African sacred ibis

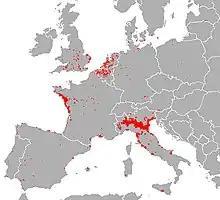
Observations of African sacred ibis 2015–2022.

The African sacred ibis (Threskiornis aethiopicus) is a species of ibis, a wading bird of the family Threskiornithidae. It is native to much of Africa, as well as small parts of Iraq, Iran and Kuwait. It is especially known for its role in Ancient Egyptian religion, where it was linked to the god Thoth. The species is currently extirpated from Egypt.